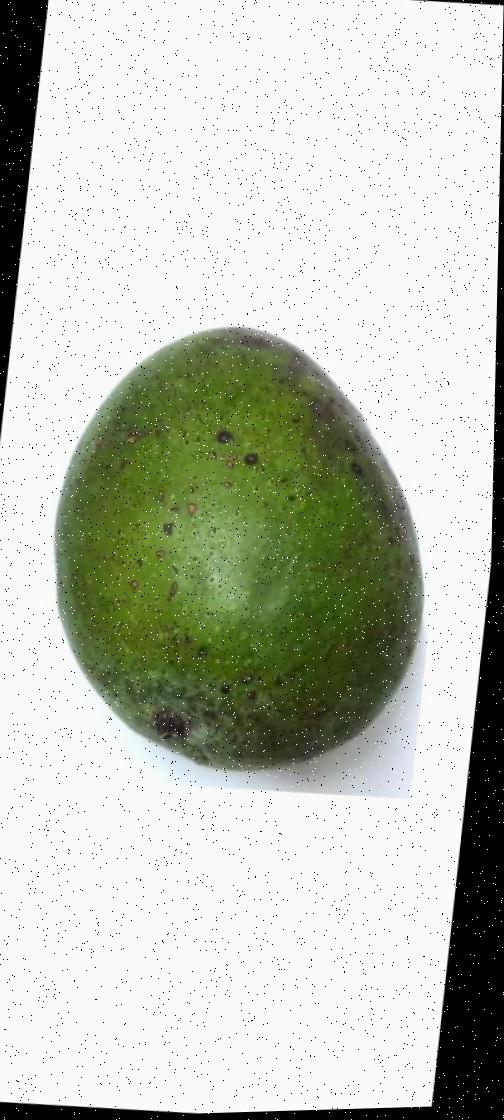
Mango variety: Ashshina Zhinuk